Owuraku Ampofo

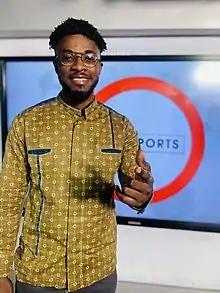
Owuraku Ampofo presenting at Joy News Ghana

Owuraku Ampofo is a Ghanaian sports journalist and writer known for his use of data in journalism. He is former presenter of Prime Sport on Joy News and the current sports anchor at TV3 Ghana.